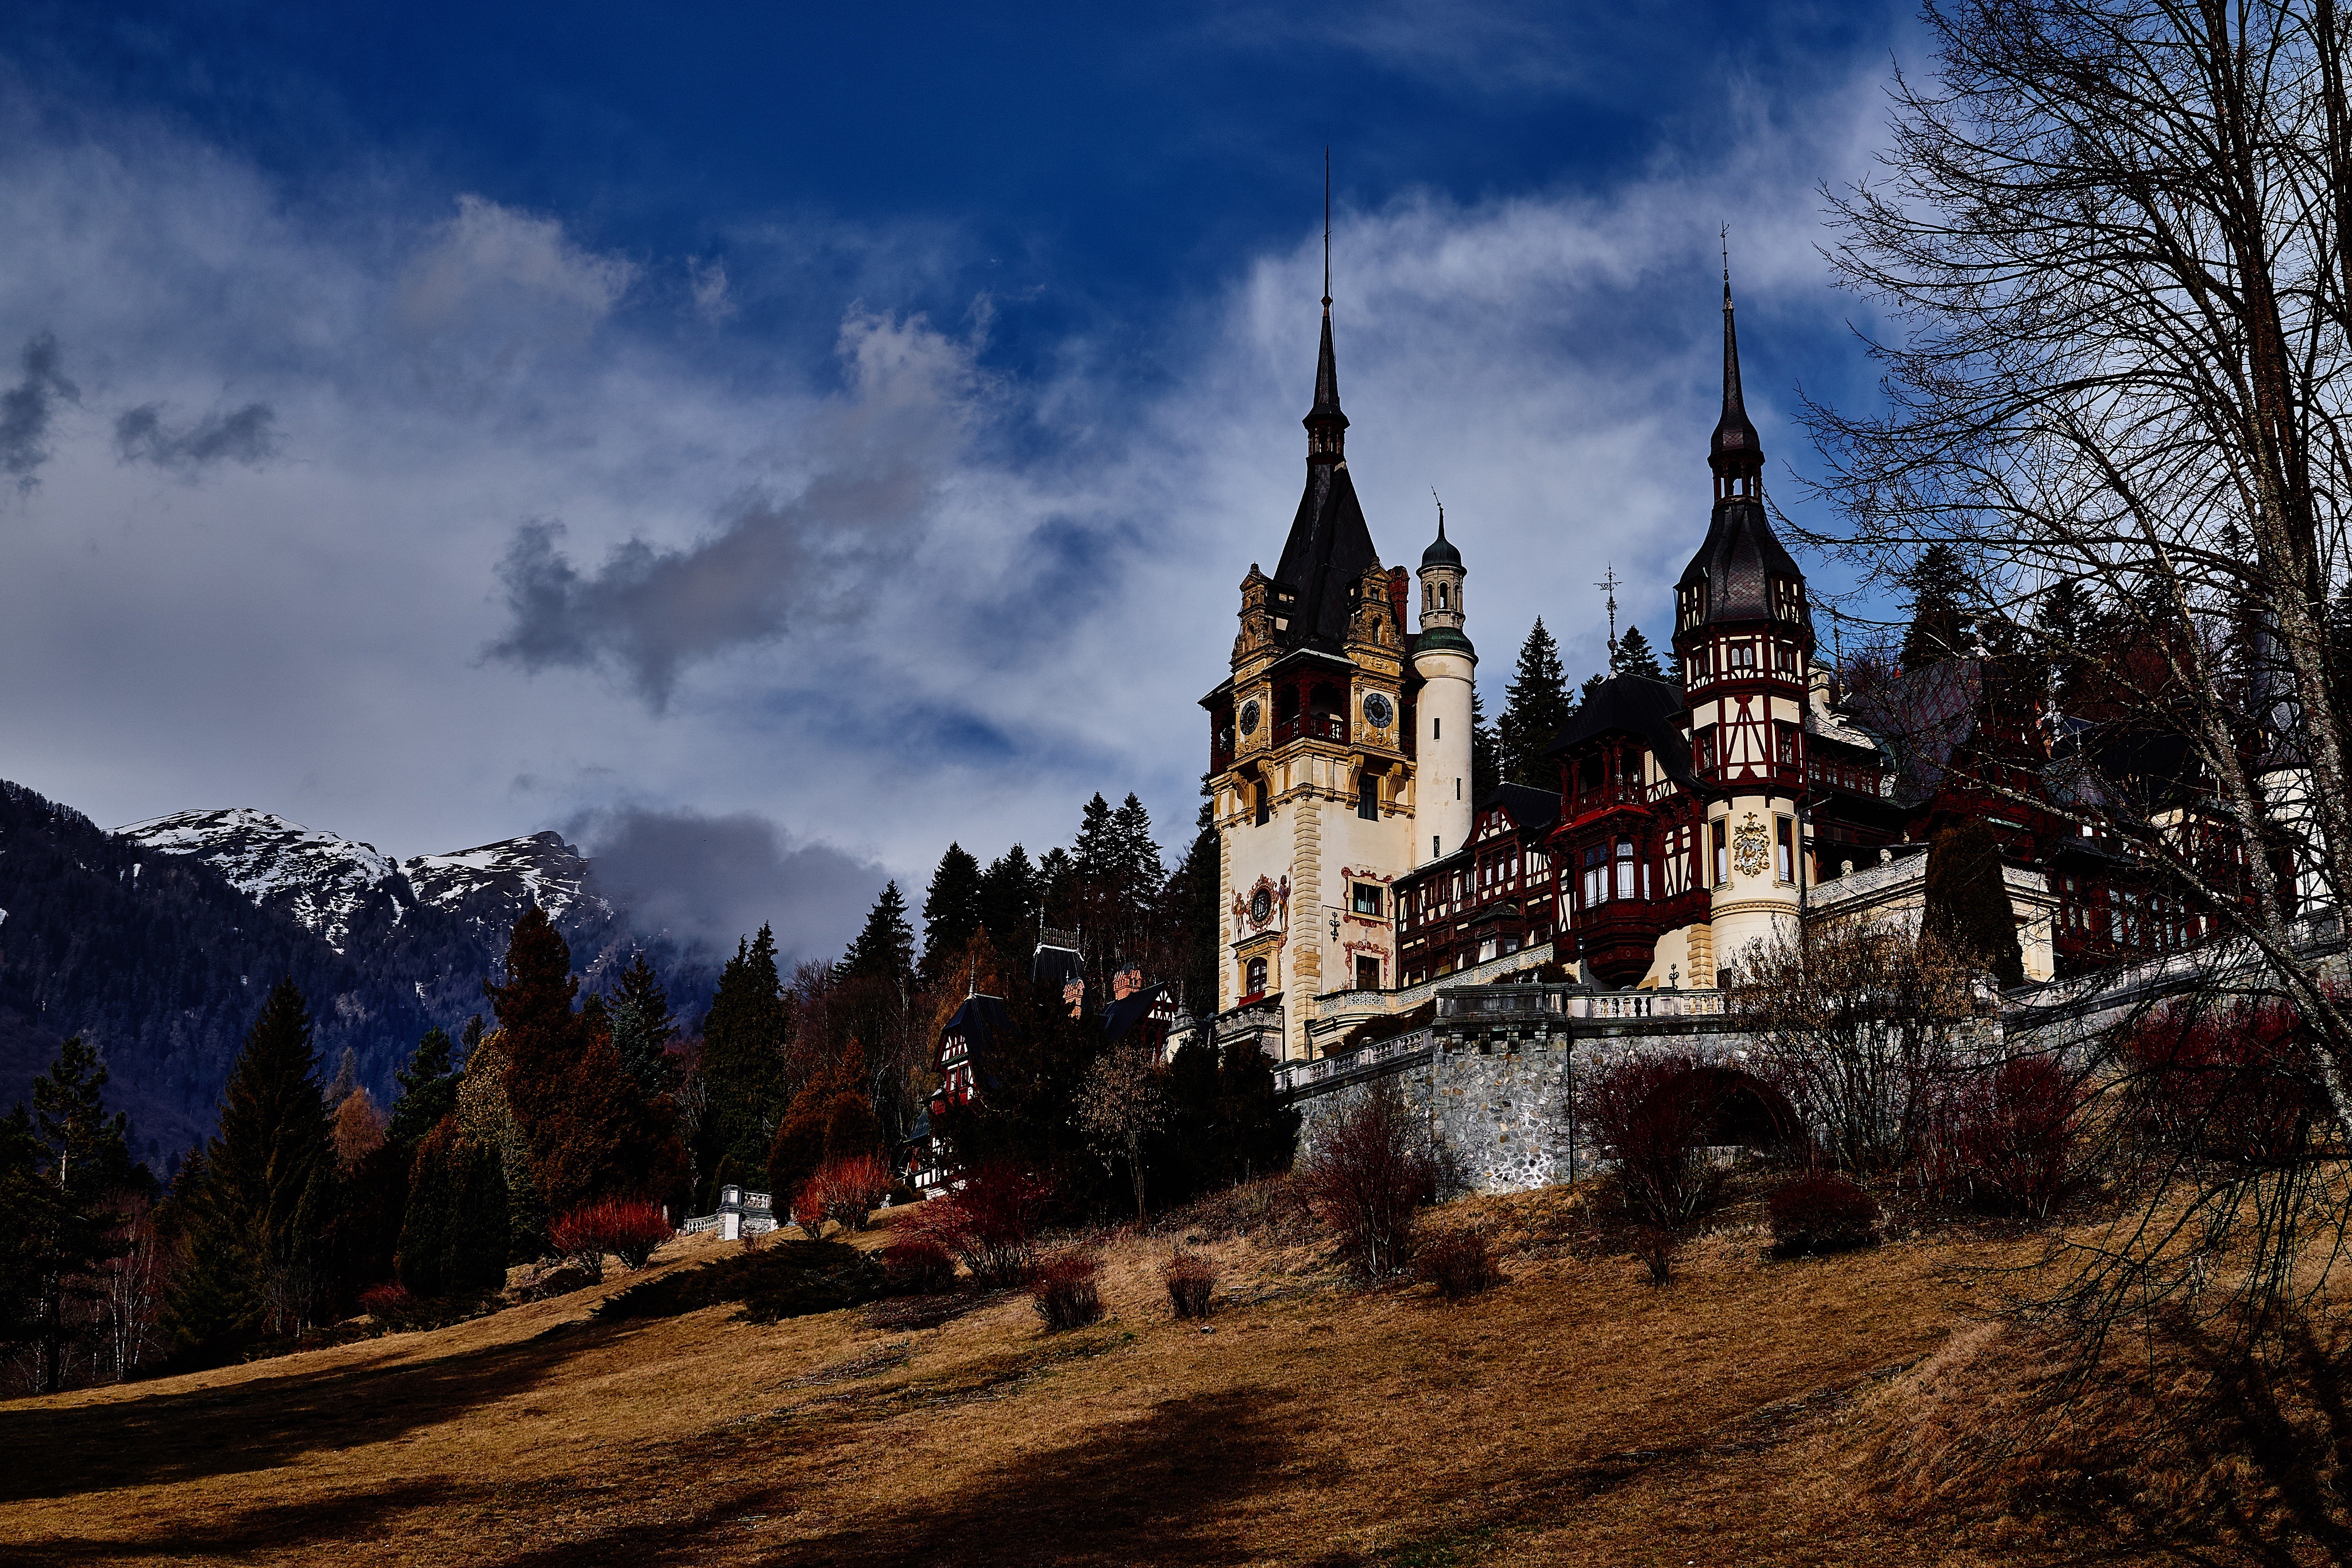
landscape, mountain, town, chateau, mountain range, cityscape, evening, autumn, castle, landmark, tourism, place of worship, monastery